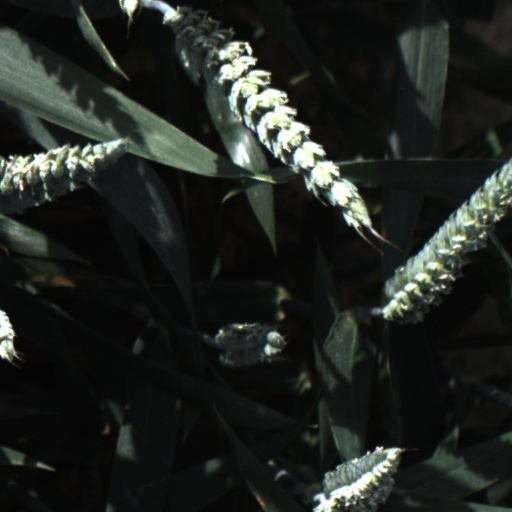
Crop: wheat